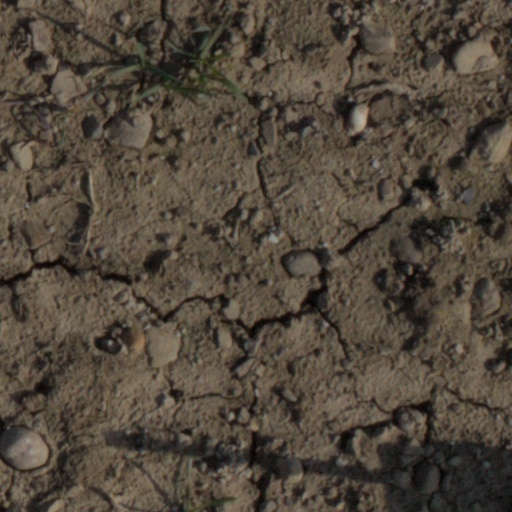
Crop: wheat